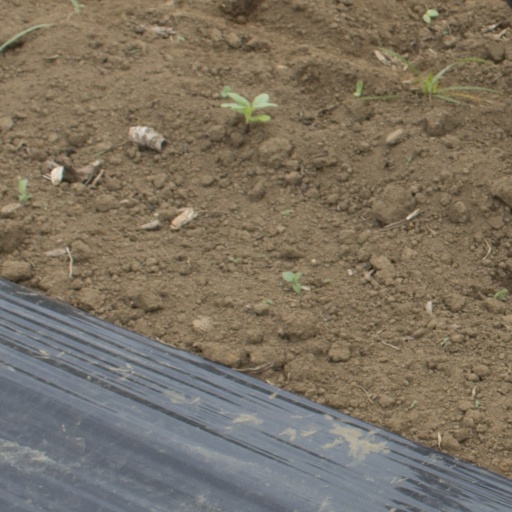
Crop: Jerusalem artichoke